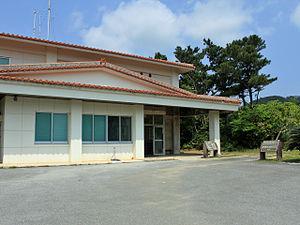
Le Chat d'Iriomote est une sous-espèce de Chat-léopard, endémique de l'île d'Iriomote, dans la préfecture d'Okinawa, au Japon. Associé localement à un animal légendaire appelé Yamapikaryā, et découvert en 1965 par l'écrivain japonais Yukio Togawa, après des recherches sur la présence d'un mystérieux félin sur l'île, le Chat d'Iriomote est d'abord considéré comme une nouvelle espèce de félin avant que les études génétiques le classent comme une sous-espèce du Chat-léopard. Il s'agit du seul félin sauvage du Japon avec le Chat de Tsushima. Le ministère de l'Environnement du Japon l'a classé monument naturel national en 1972 et, en 2010, les habitants du bourg de Taketomi, qui comprend l'île d'Iriomote, l’ont choisi comme mascotte municipale.